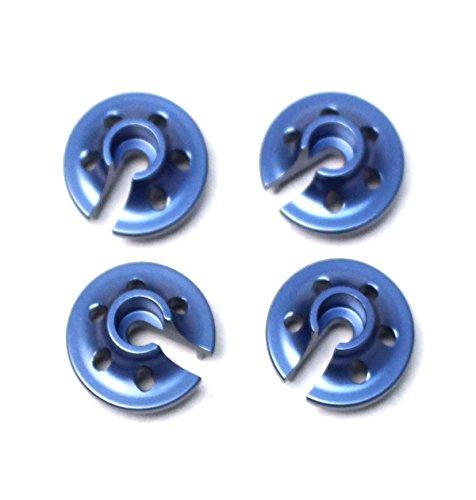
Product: ST Racing Concepts ST3768B CNC Machined Light Weight Aluminum Lower Shock Retainers (4), for Traxxas 4Tec 2.0, Blue
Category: Toys & Games | Hobbies | Remote & App Controlled Vehicles & Parts | Remote & App Controlled Vehicle Parts
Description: For the Traxxas 4Tec 2.0.
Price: $16.12
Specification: ProductDimensions:4.1x0.4x5.2inches|ItemWeight:0.48ounces|ShippingWeight:0.48ounces(Viewshippingratesandpolicies)|DomesticShipping:ItemcanbeshippedwithinU.S.|InternationalShipping:ThisitemcanbeshippedtoselectcountriesoutsideoftheU.S.LearnMore|ASIN:B075L4RJC7|Itemmodelnumber:SPTST3768B|Manufacturerrecommendedage:16-16years